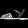
Label: Sandal